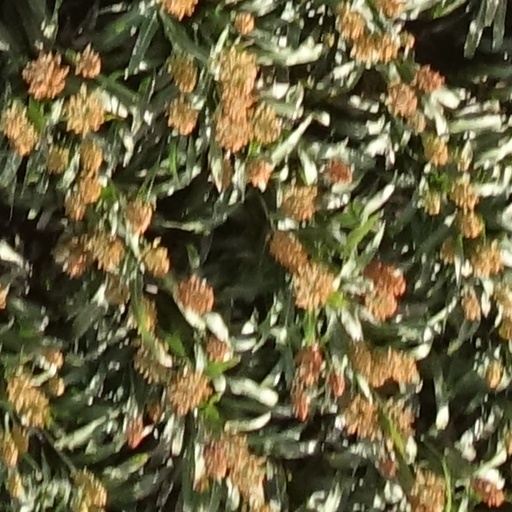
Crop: sorghum